Pedestrian crossing

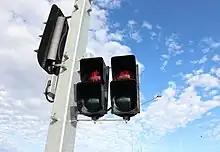
Crossing lamp/s used at a signalised intersection in Sydney, Australia

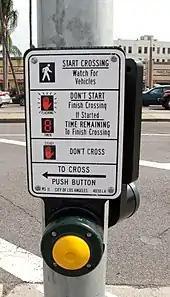

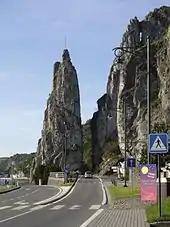
A pedestrian crossing with a Vienna Convention standard sign indicating to motorists that they must give priority to pedestrians using it

Nearly every country of Continental Europe is party to (though has not necessarily ratified) the Vienna Convention on Road Signs and Signals (1968), which says of pedestrian crossings: 'to mark pedestrian crossings, relatively broad stripes, parallel to the axis of the carriageway, should preferably be used'. This means that pedestrian crossing styles are quite uniform across the Continent. However, while the stripes are normally white, in Switzerland they are yellow.